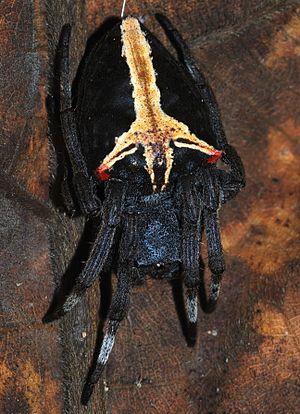
Parawixia dehaani est une espèce d'araignées aranéomorphes de la famille des Araneidae.